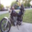
Label: motorcycle